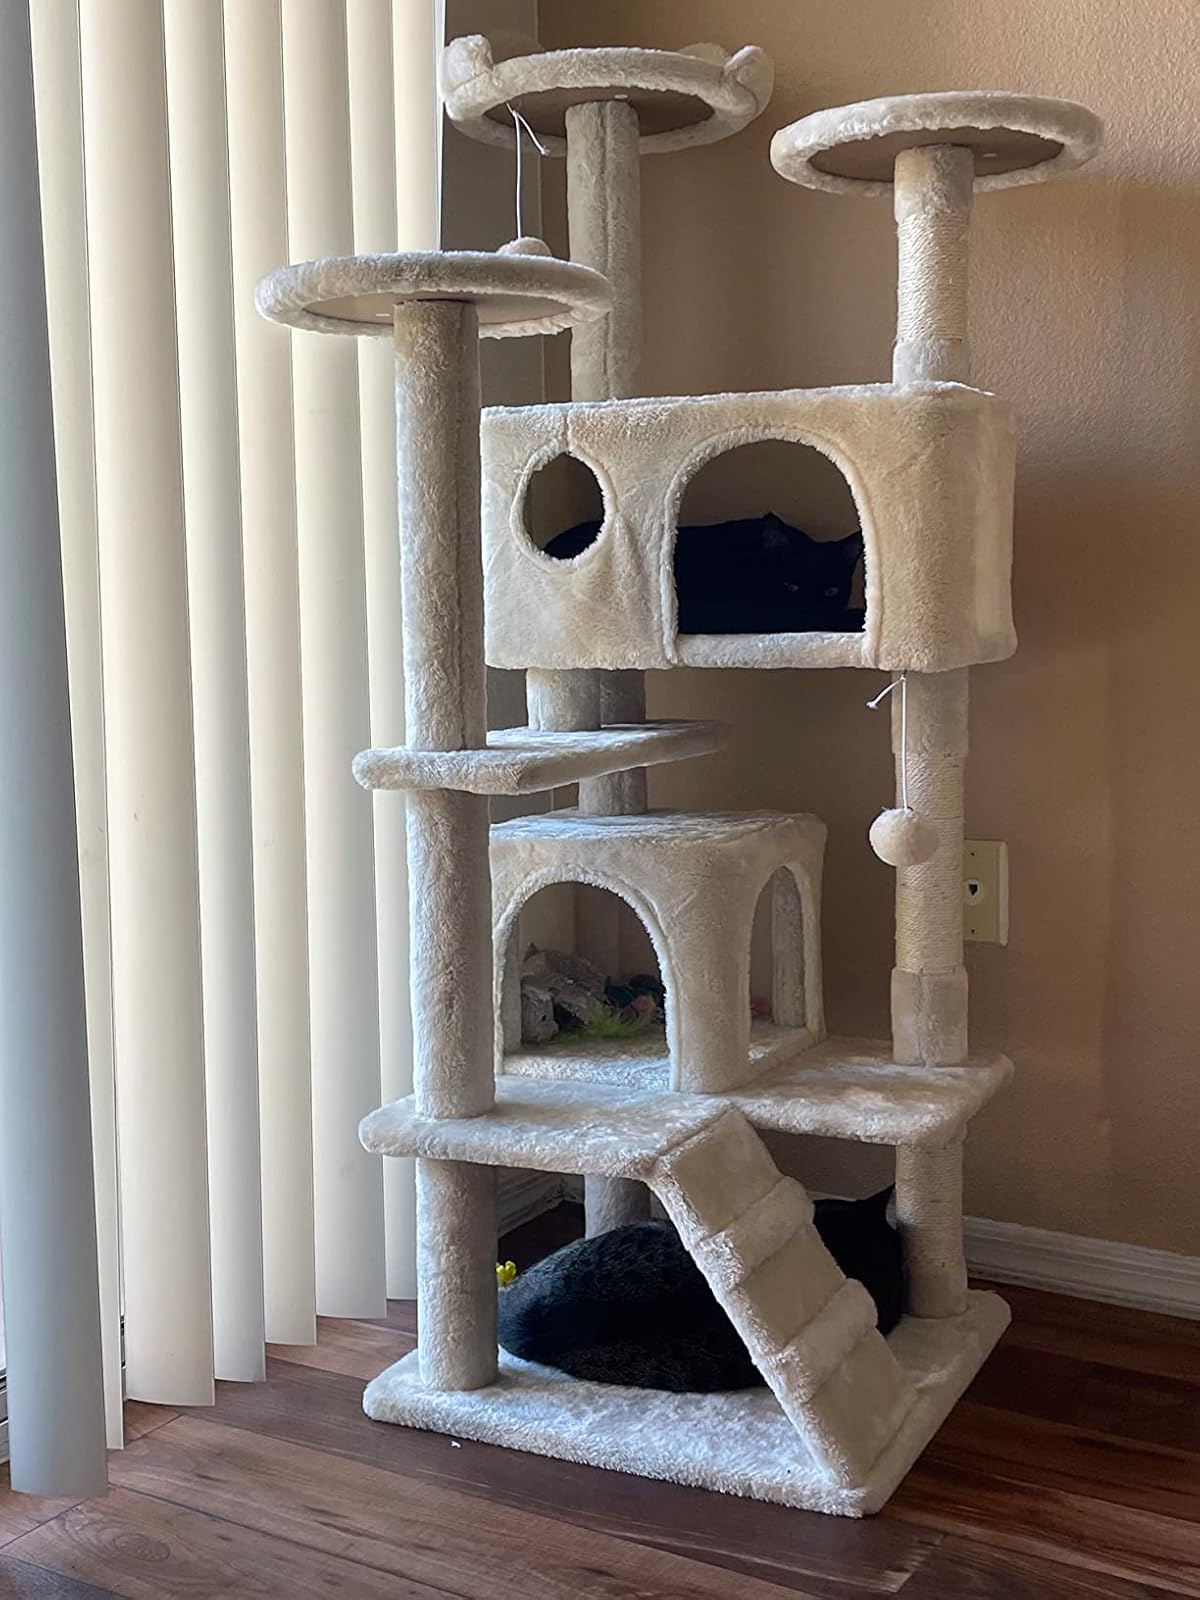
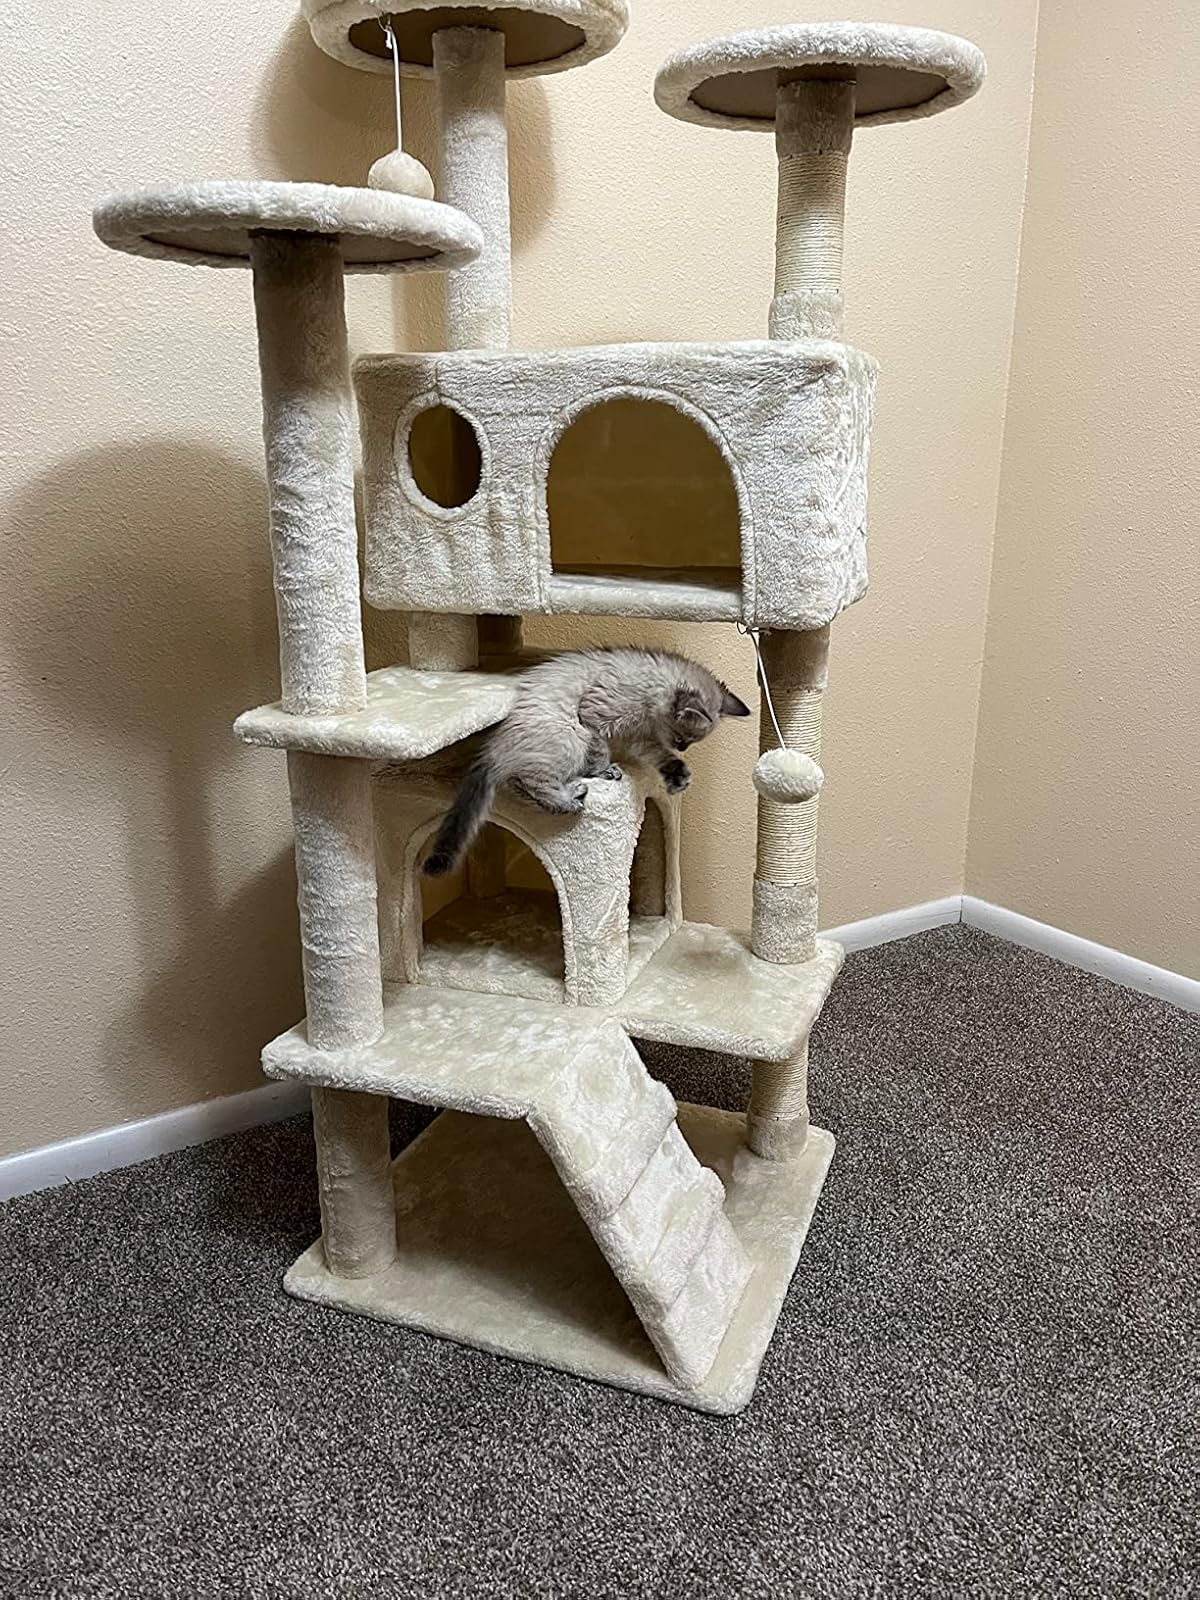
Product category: items_cat tree
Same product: yes